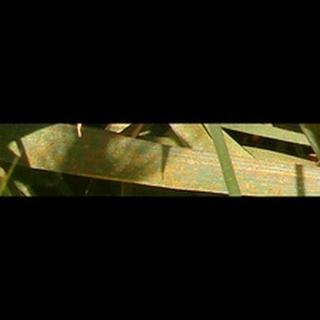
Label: wheat_brown_rust